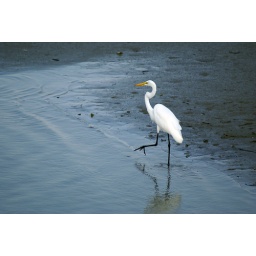
A bird on the beach in Corpus Christi, Texas as seen in October of 2007.